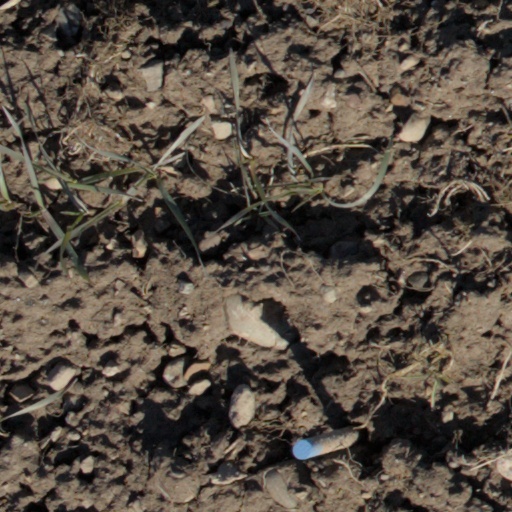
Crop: wheat